Tower Division

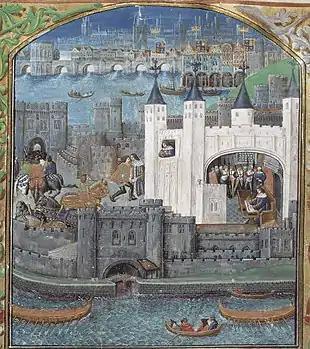
The once whitewashed White Tower in the 15th century. The Tower was a striking landmark for many miles to the east. The Traitors Gate was also once whitewashed.

Regimental Flag designs varied but some versions featured the Tower of London's White Tower with the Traitors' Gate watergate in the foreground. The troops wore buff sleeveless jackets to mark them out as a Trained Band, soldiers with higher status and value than ordinary Militia.